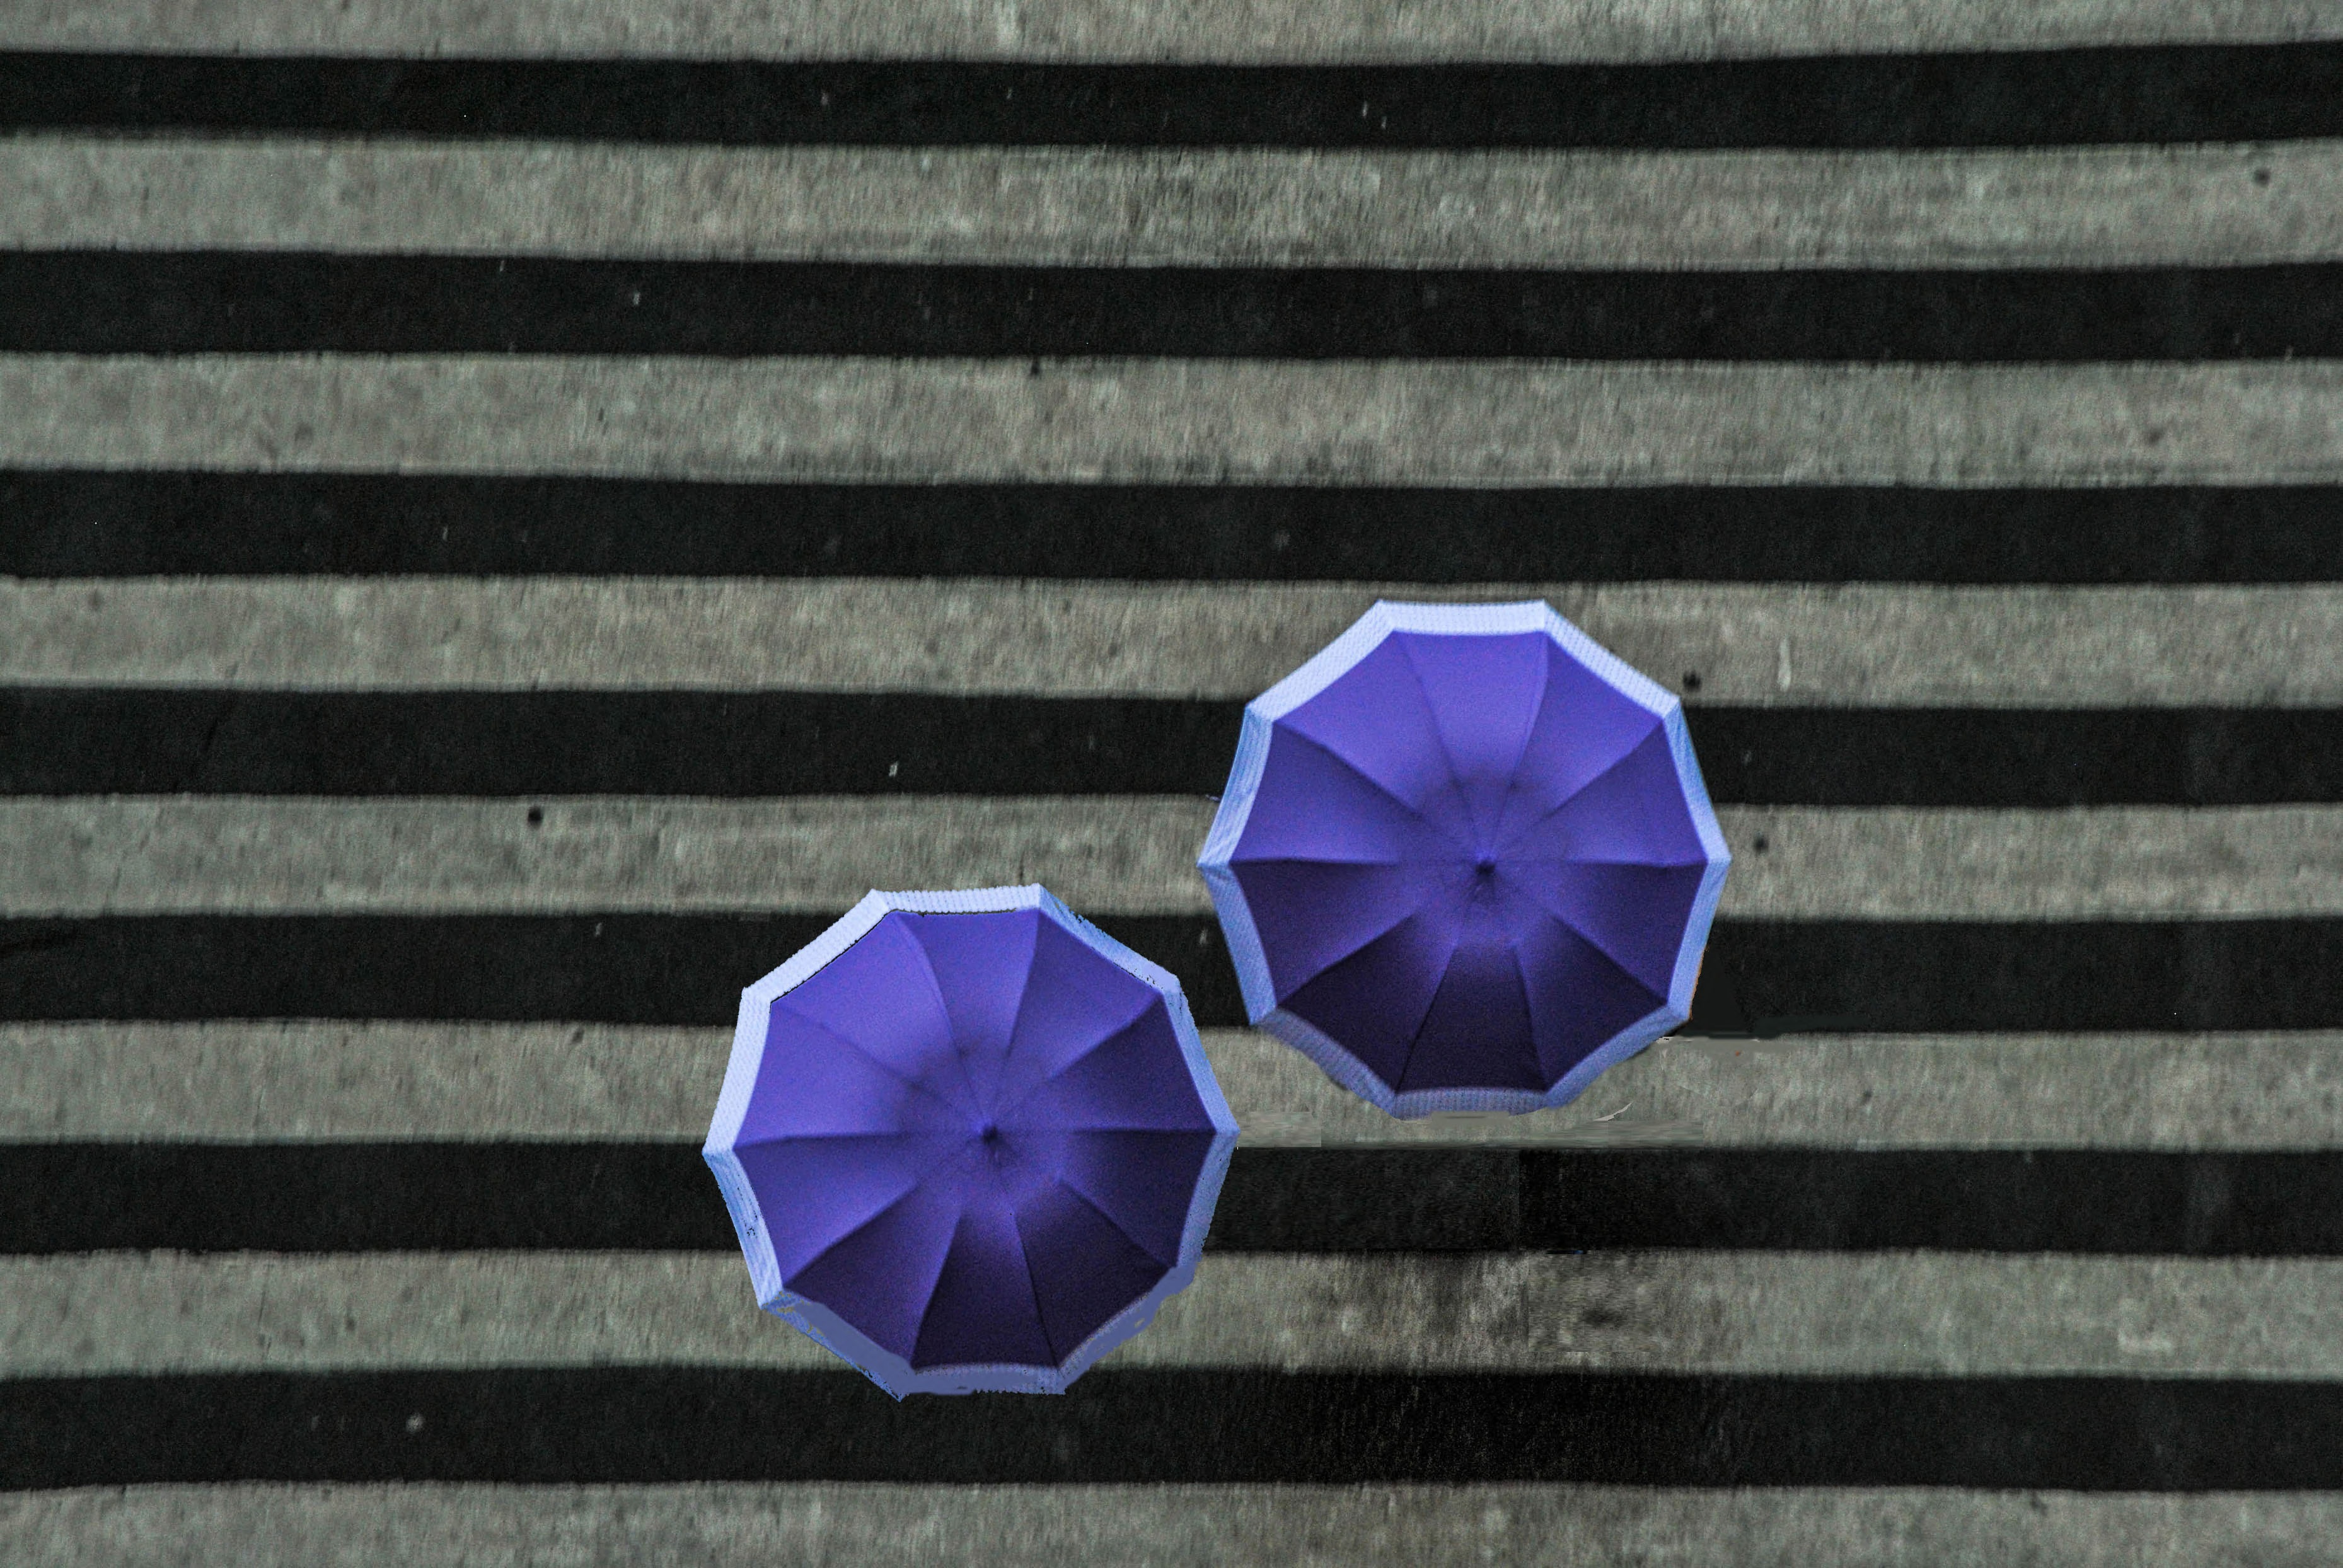
pedestrian, wheel, rain, purple, petal, blue, art, minimalism, symmetry, fashion accessory